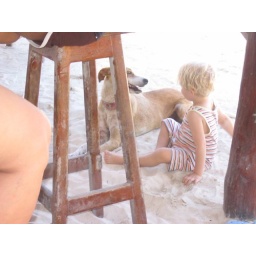
Boy dumping sand all over dog